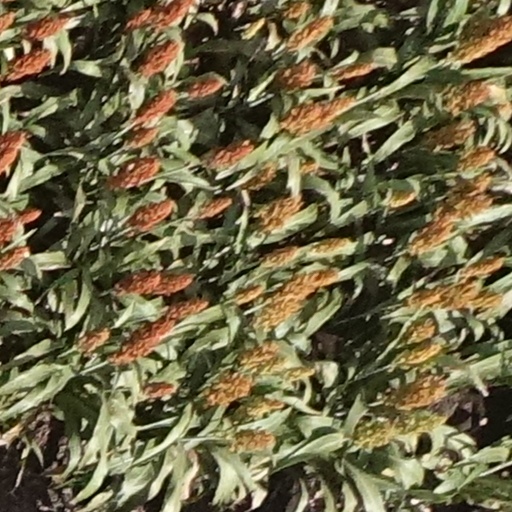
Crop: sorghum